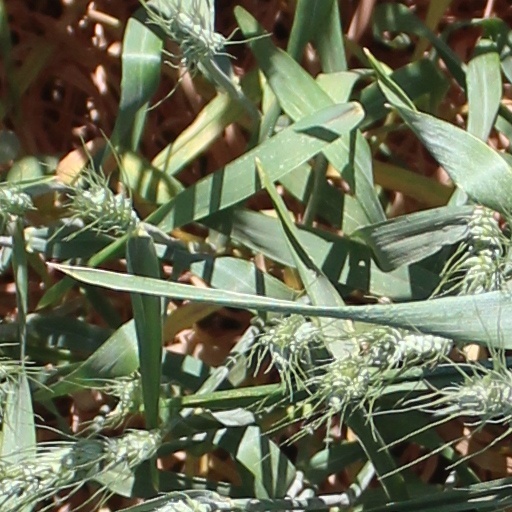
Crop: wheat